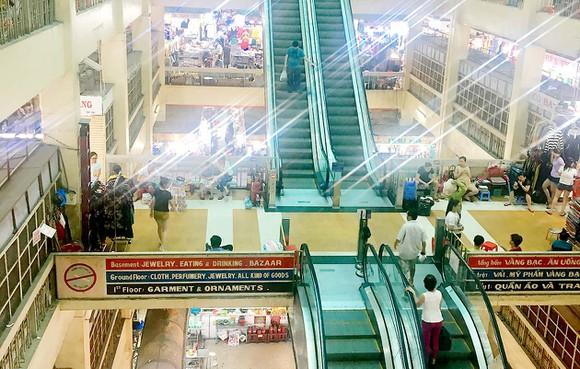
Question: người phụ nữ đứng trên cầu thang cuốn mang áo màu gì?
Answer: áo màu trắng